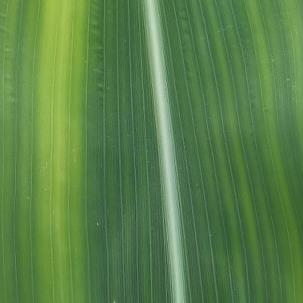
Crop: Maize
Condition: stripe-d